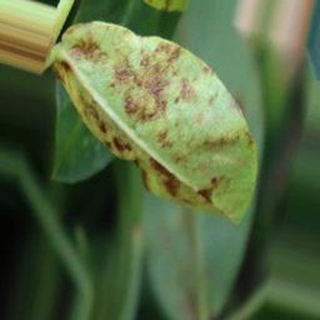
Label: groundnut_rust